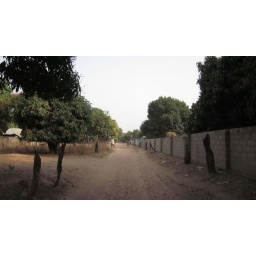
The other side of the road in Madiana. Some compounds have fences, while others have concrete walls built surrounding the compound.